Ultralight backpacking

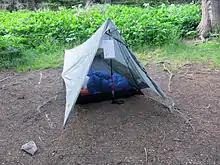
Many ultralight backpackers use a non-freestanding system where the trekking pole serves as the structure for the tent.

Tents, hammocks, and tarps with bivy sacks are used by long-distance hikers to protect themselves from insects and weather. Of these, tents are the most common. The development of very lightweight silicone-coated fabrics have allowed manufacturers to produce very lightweight tents. The lightest tents are single wall, but even some double wall tents are very light weight. Weight can be further reduced by using poncho-tarps, or a bivy sack ("Alpine style") as the sole shelter. Generally as weight decreases, the skill needed to shelter safely increases.